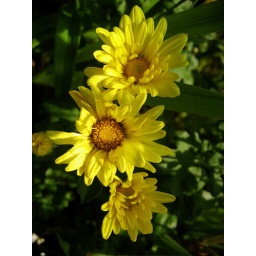
Three beautiful yellow flowers in my backyard